West Virginia University

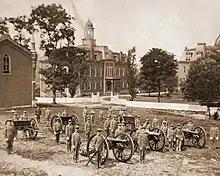
WVU's Cadet Corps, c. 1880, from the site of where Oglebay Hall is today, Martin Hall (center) and Woodburn Hall (right) are in the background.

Under the terms of the 1862 Morrill Land-Grant Colleges Act, the West Virginia Legislature created the Agricultural College of West Virginia on February 7, 1867, and the school officially opened on September 2 of the same year. On December 4, 1868, lawmakers renamed the college West Virginia University to represent a broader range of higher education. It's built on the grounds of three former academies, the Monongalia Academy of 1814, the Morgantown Female Academy of 1831, and Woodburn Female Seminary of 1858. Upon its founding, the local newspaper claimed that "a place more eligible for the quiet and successful pursuit of science and literature is nowhere to be found".